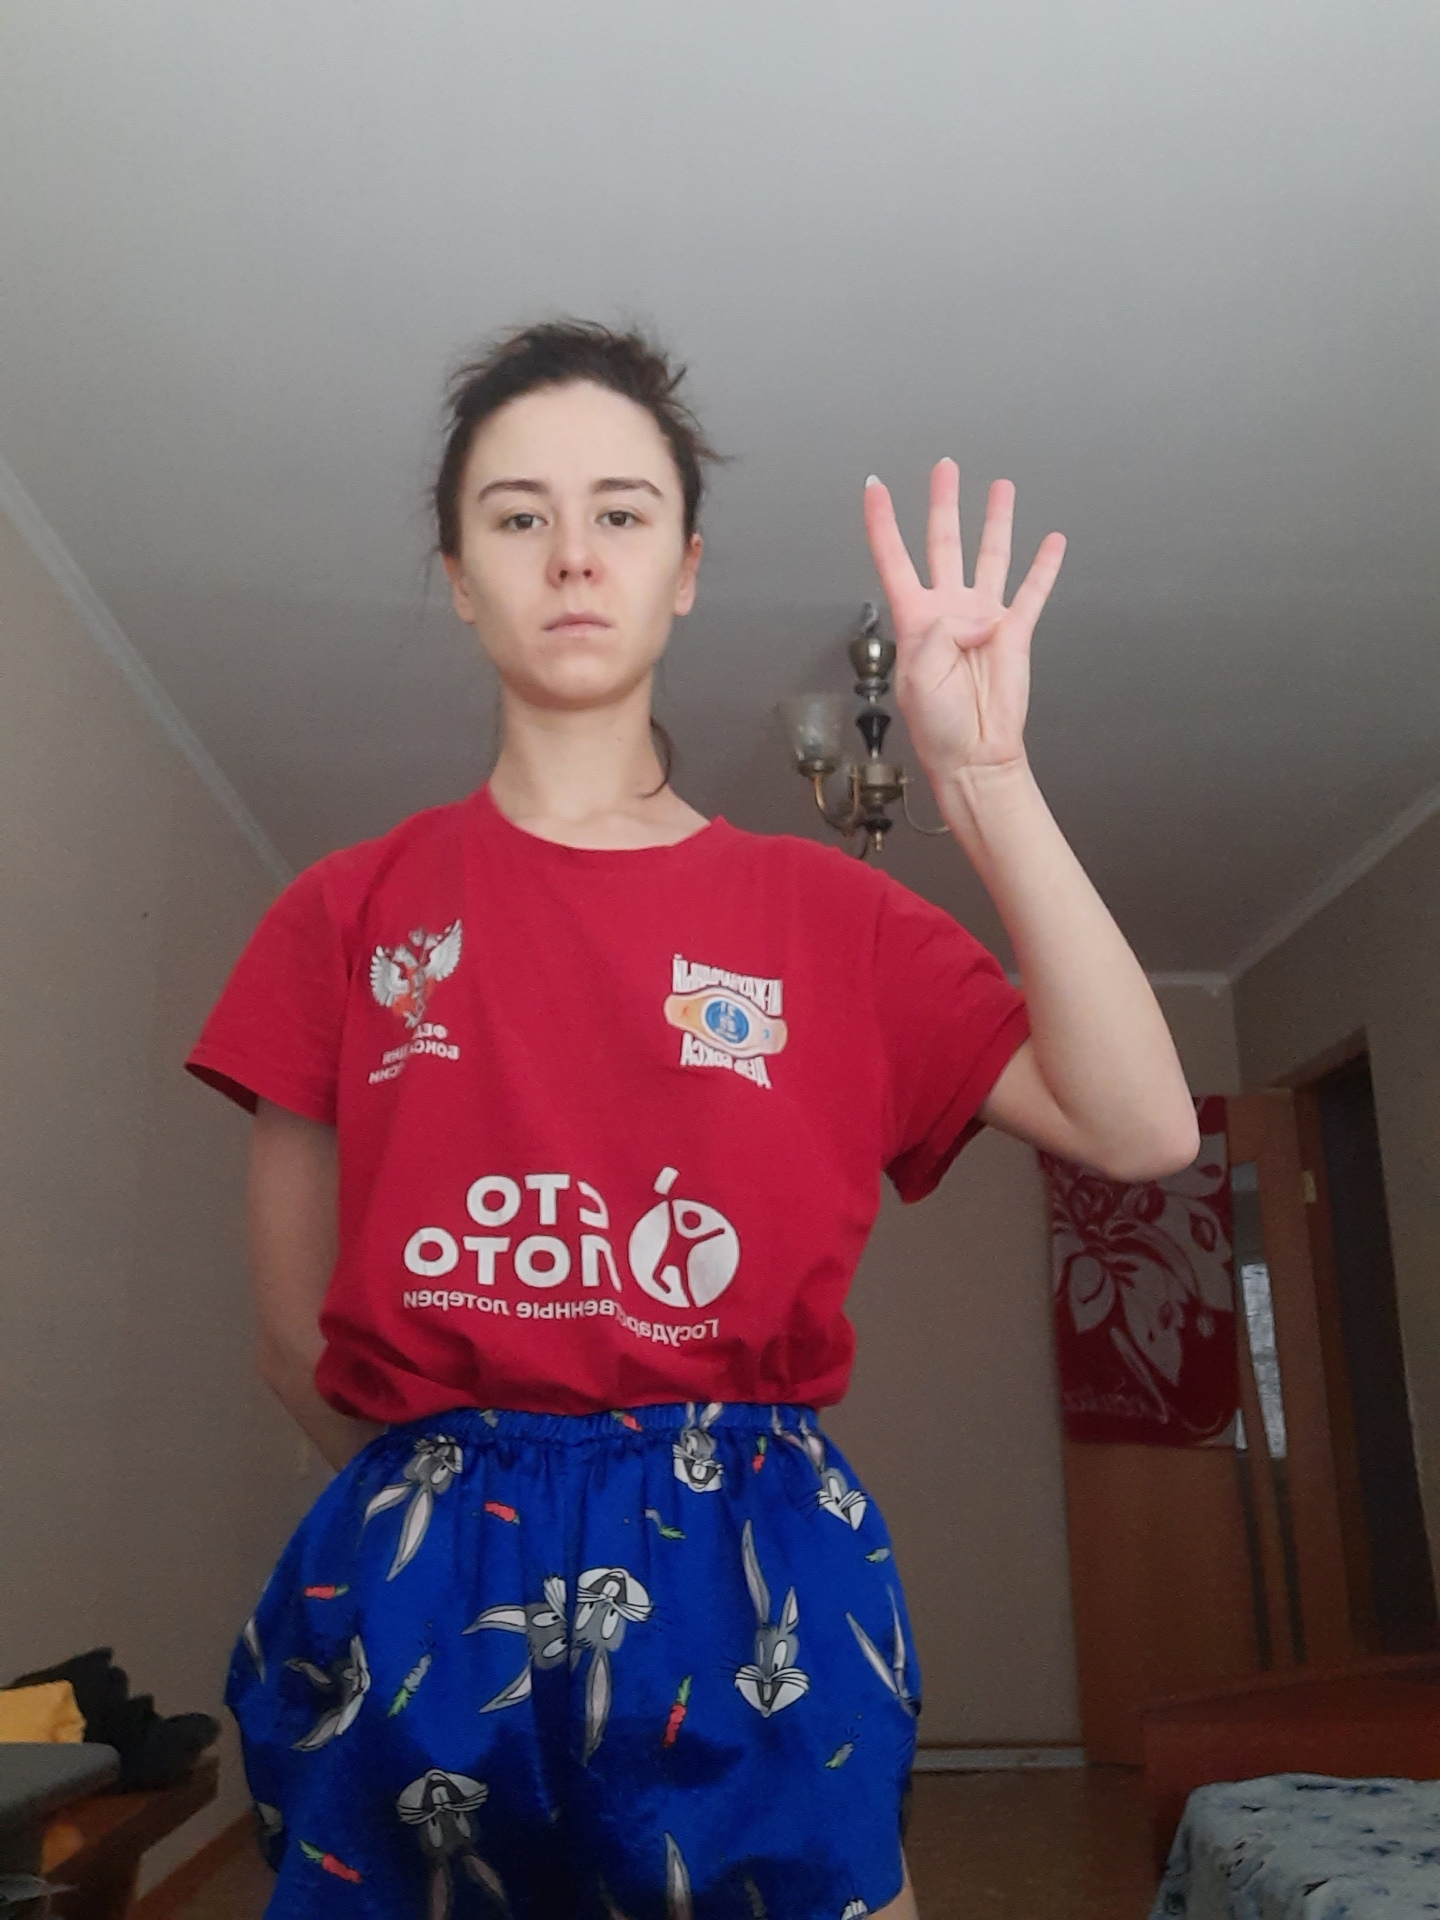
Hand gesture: four